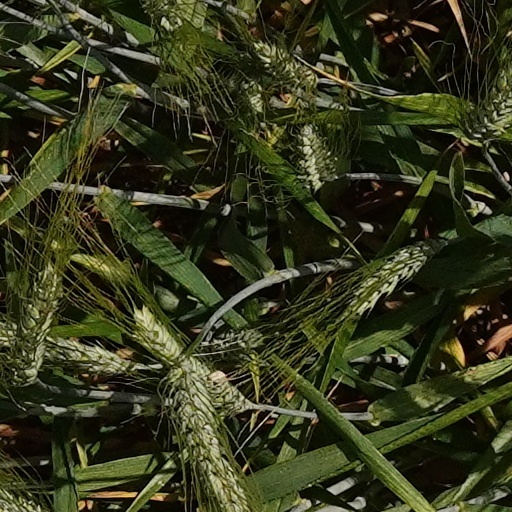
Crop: wheat